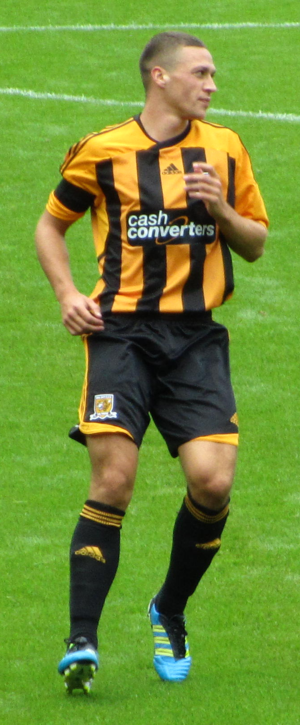
James Chester
James Grant Chester er en engelsk/walisisk fodboldspiller der i øjeblikket spiller som central back hos Aston Villa.